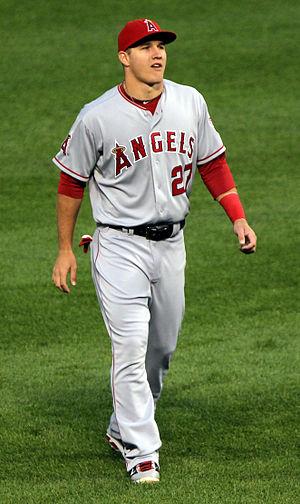
La saison 2016 des Angels de Los Angeles est la 56ᵉ saison en Ligue majeure de baseball pour cette franchise.
Les Angels de Los Angeles, autrefois Angels de la Californie, Angels d'Anaheim et Los Angeles Angels of Anaheim, sont une franchise de baseball de la Ligue majeure de baseball située à Anaheim. Ils évoluent dans la division Ouest de la Ligue américaine.
La saison 2014 de la Ligue majeure de baseball est la 114ᵉ saison depuis le rapprochement entre la Ligue américaine et la Ligue nationale et la 139ᵉ saison de Ligue majeure.
Michael Nelson Trout est un voltigeur des Ligues majeures de baseball jouant pour les Angels de Los Angeles.